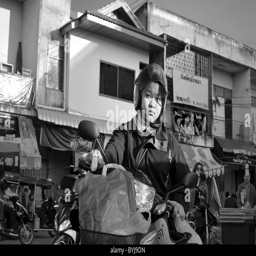
black and white photograph of a woman on a motorbike